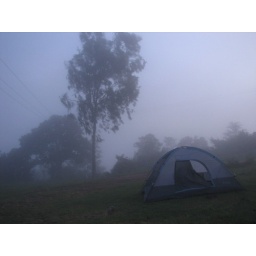
Our house in the forest